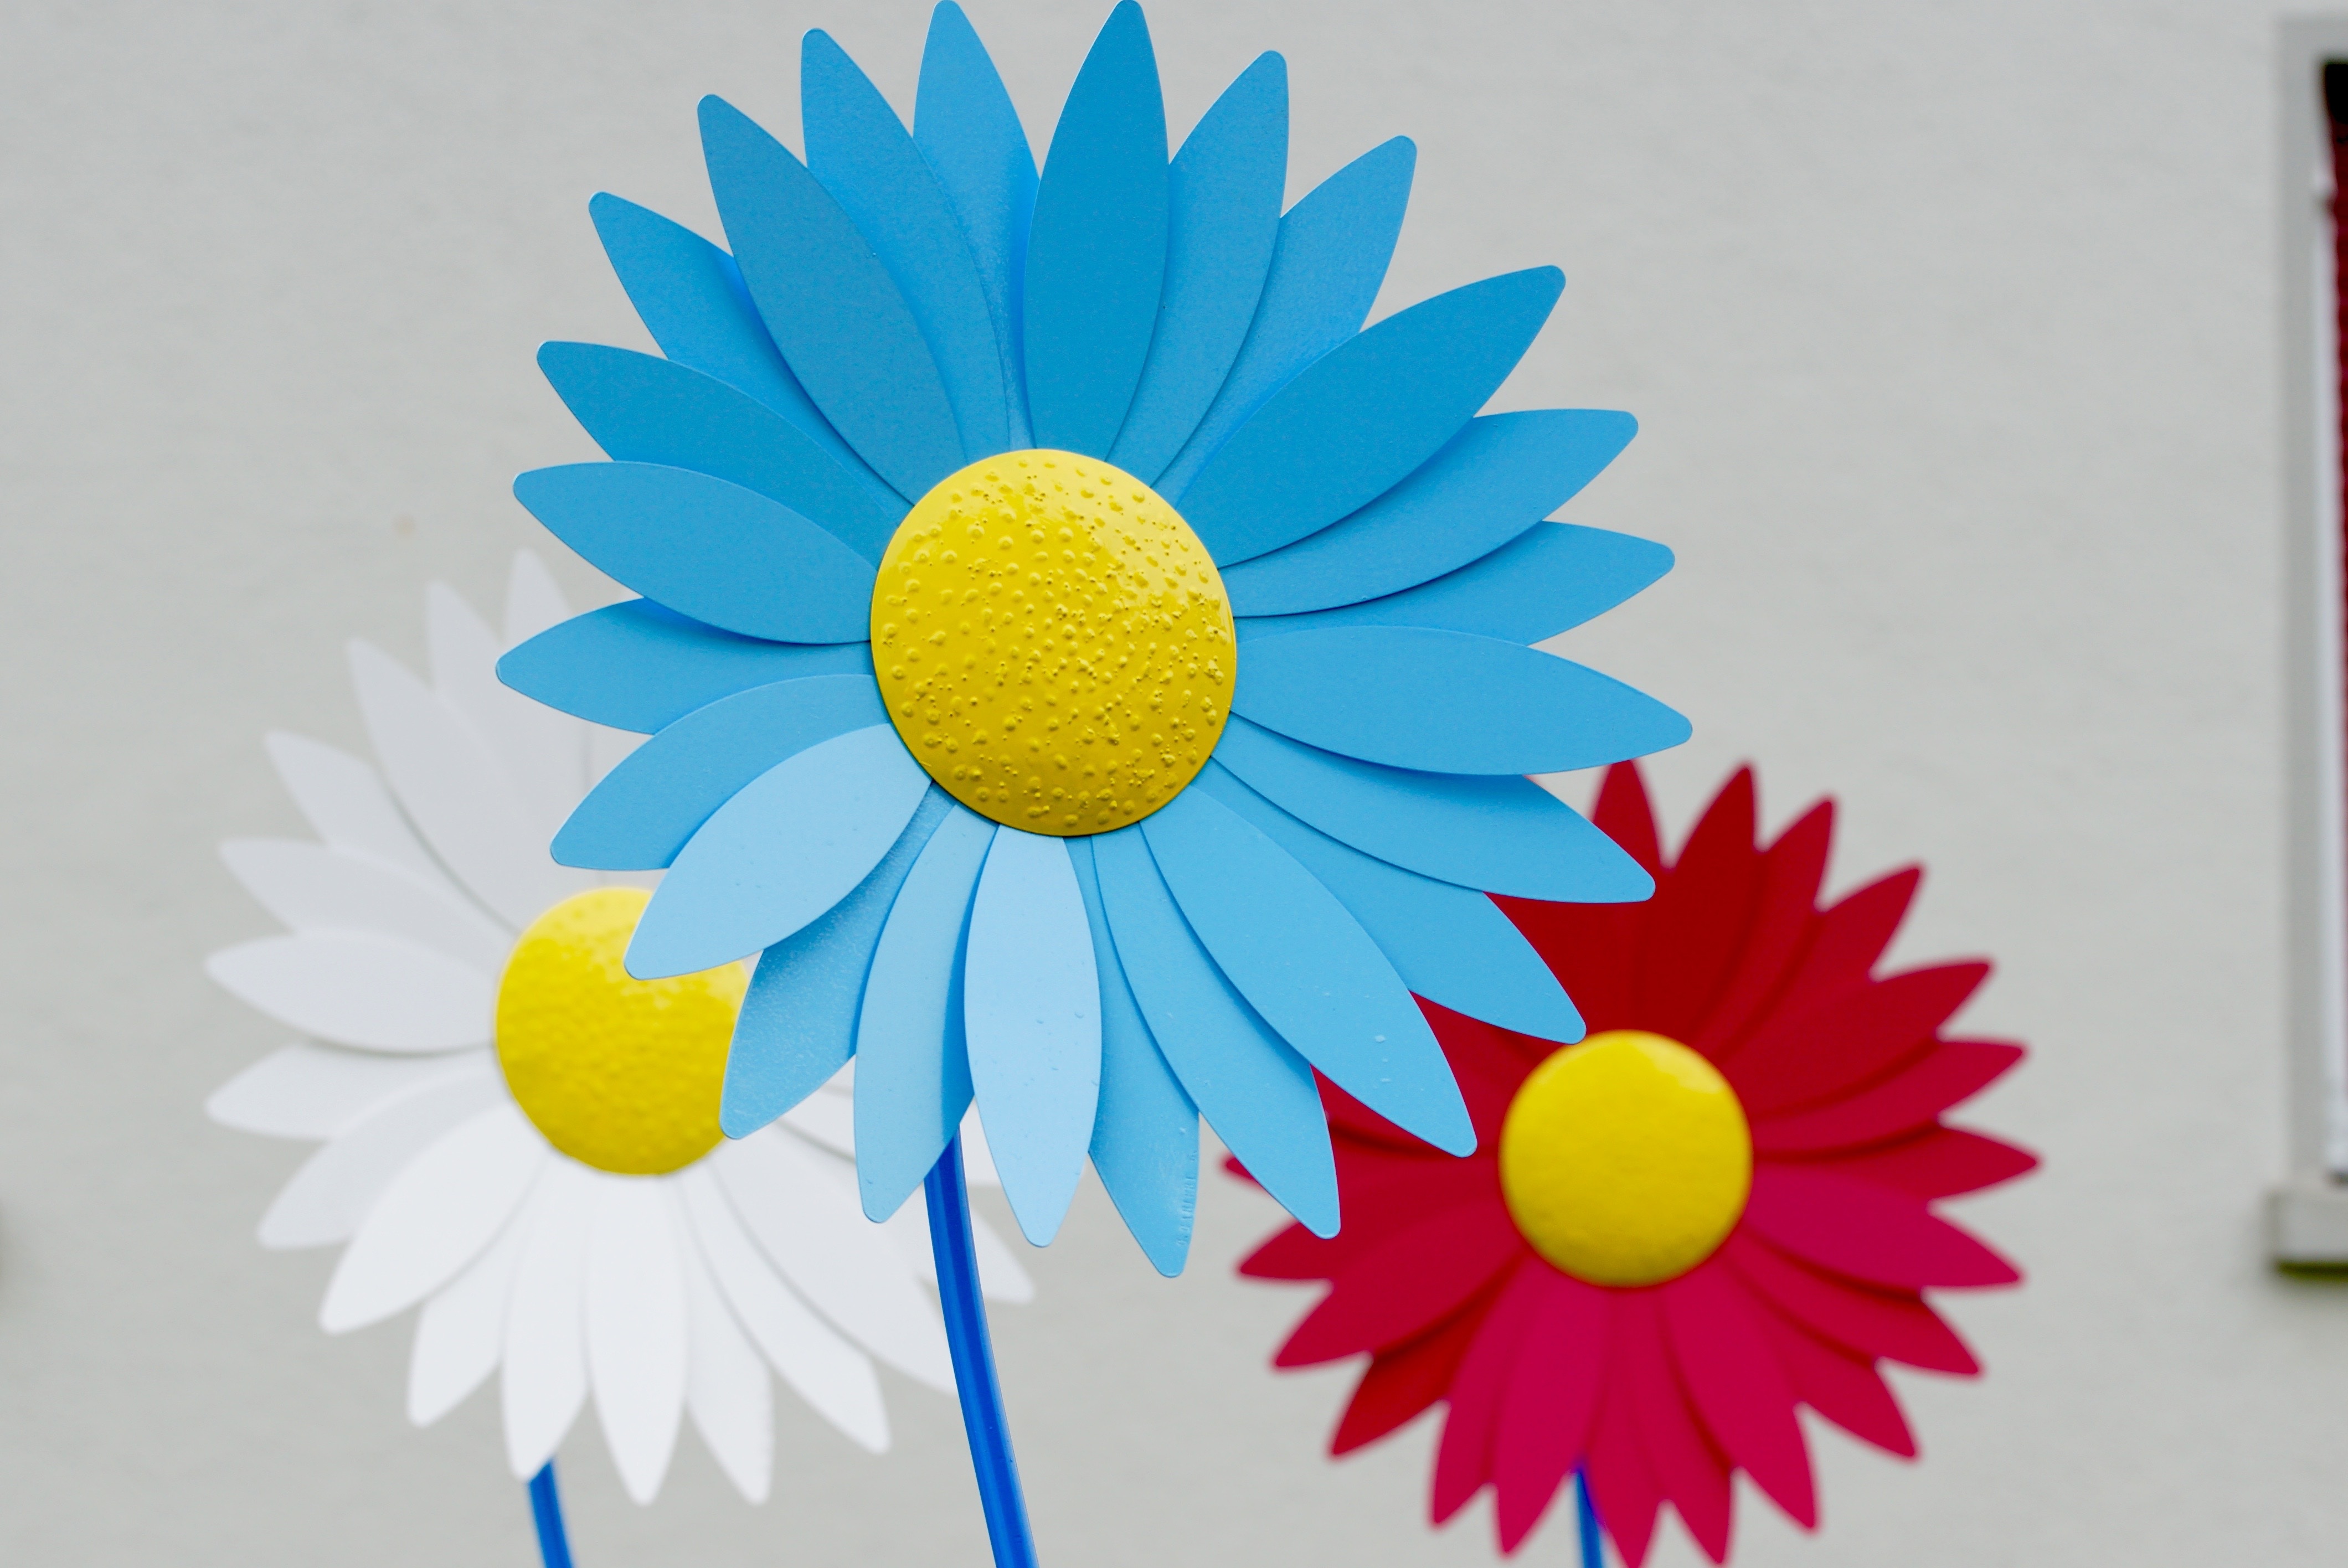
plant, flower, petal, color, yellow, circle, art, illustration, form, flowering plant, daisy family, land plant, margarithe